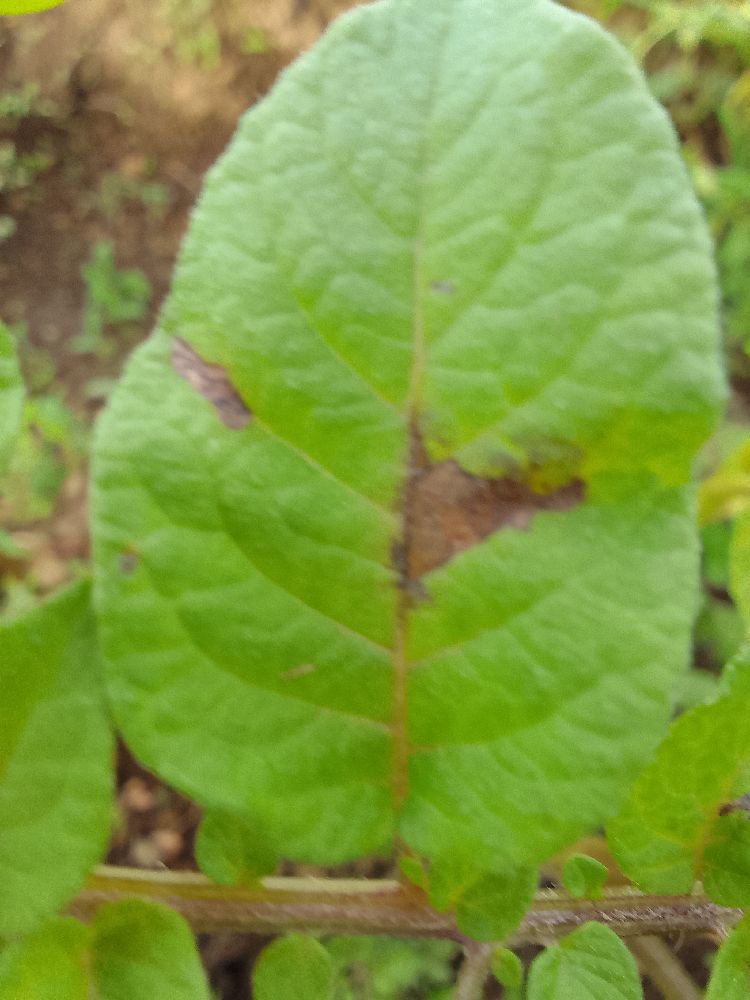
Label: Late blight